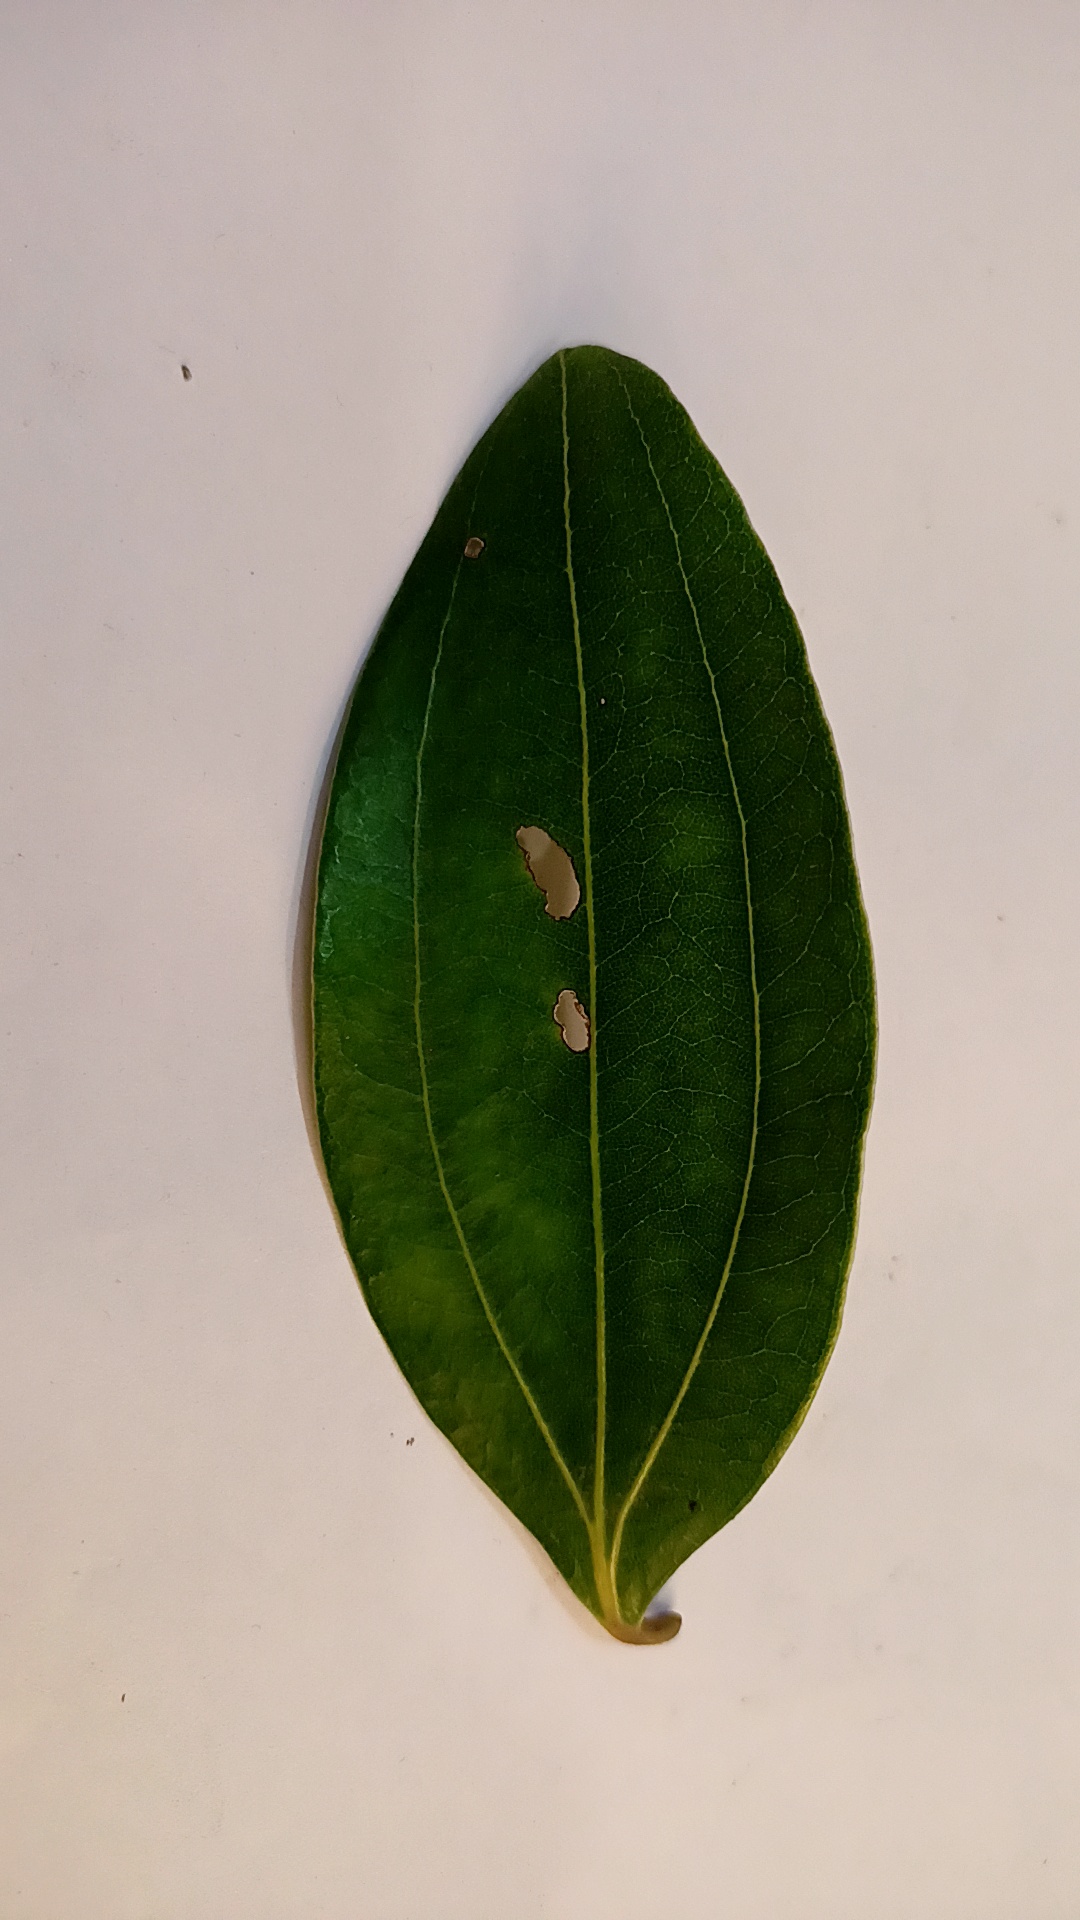
Label: Disease